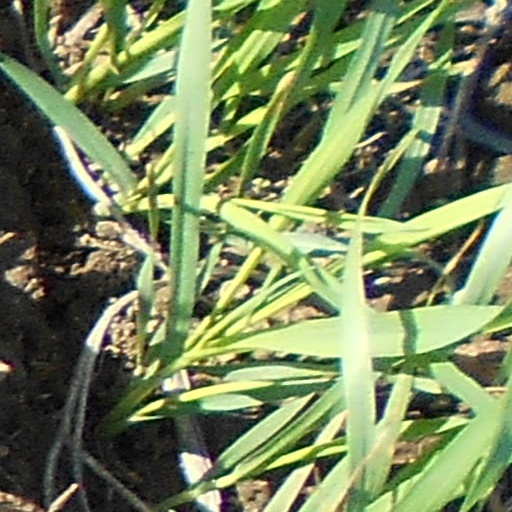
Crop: wheat